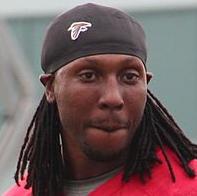
Age: 31